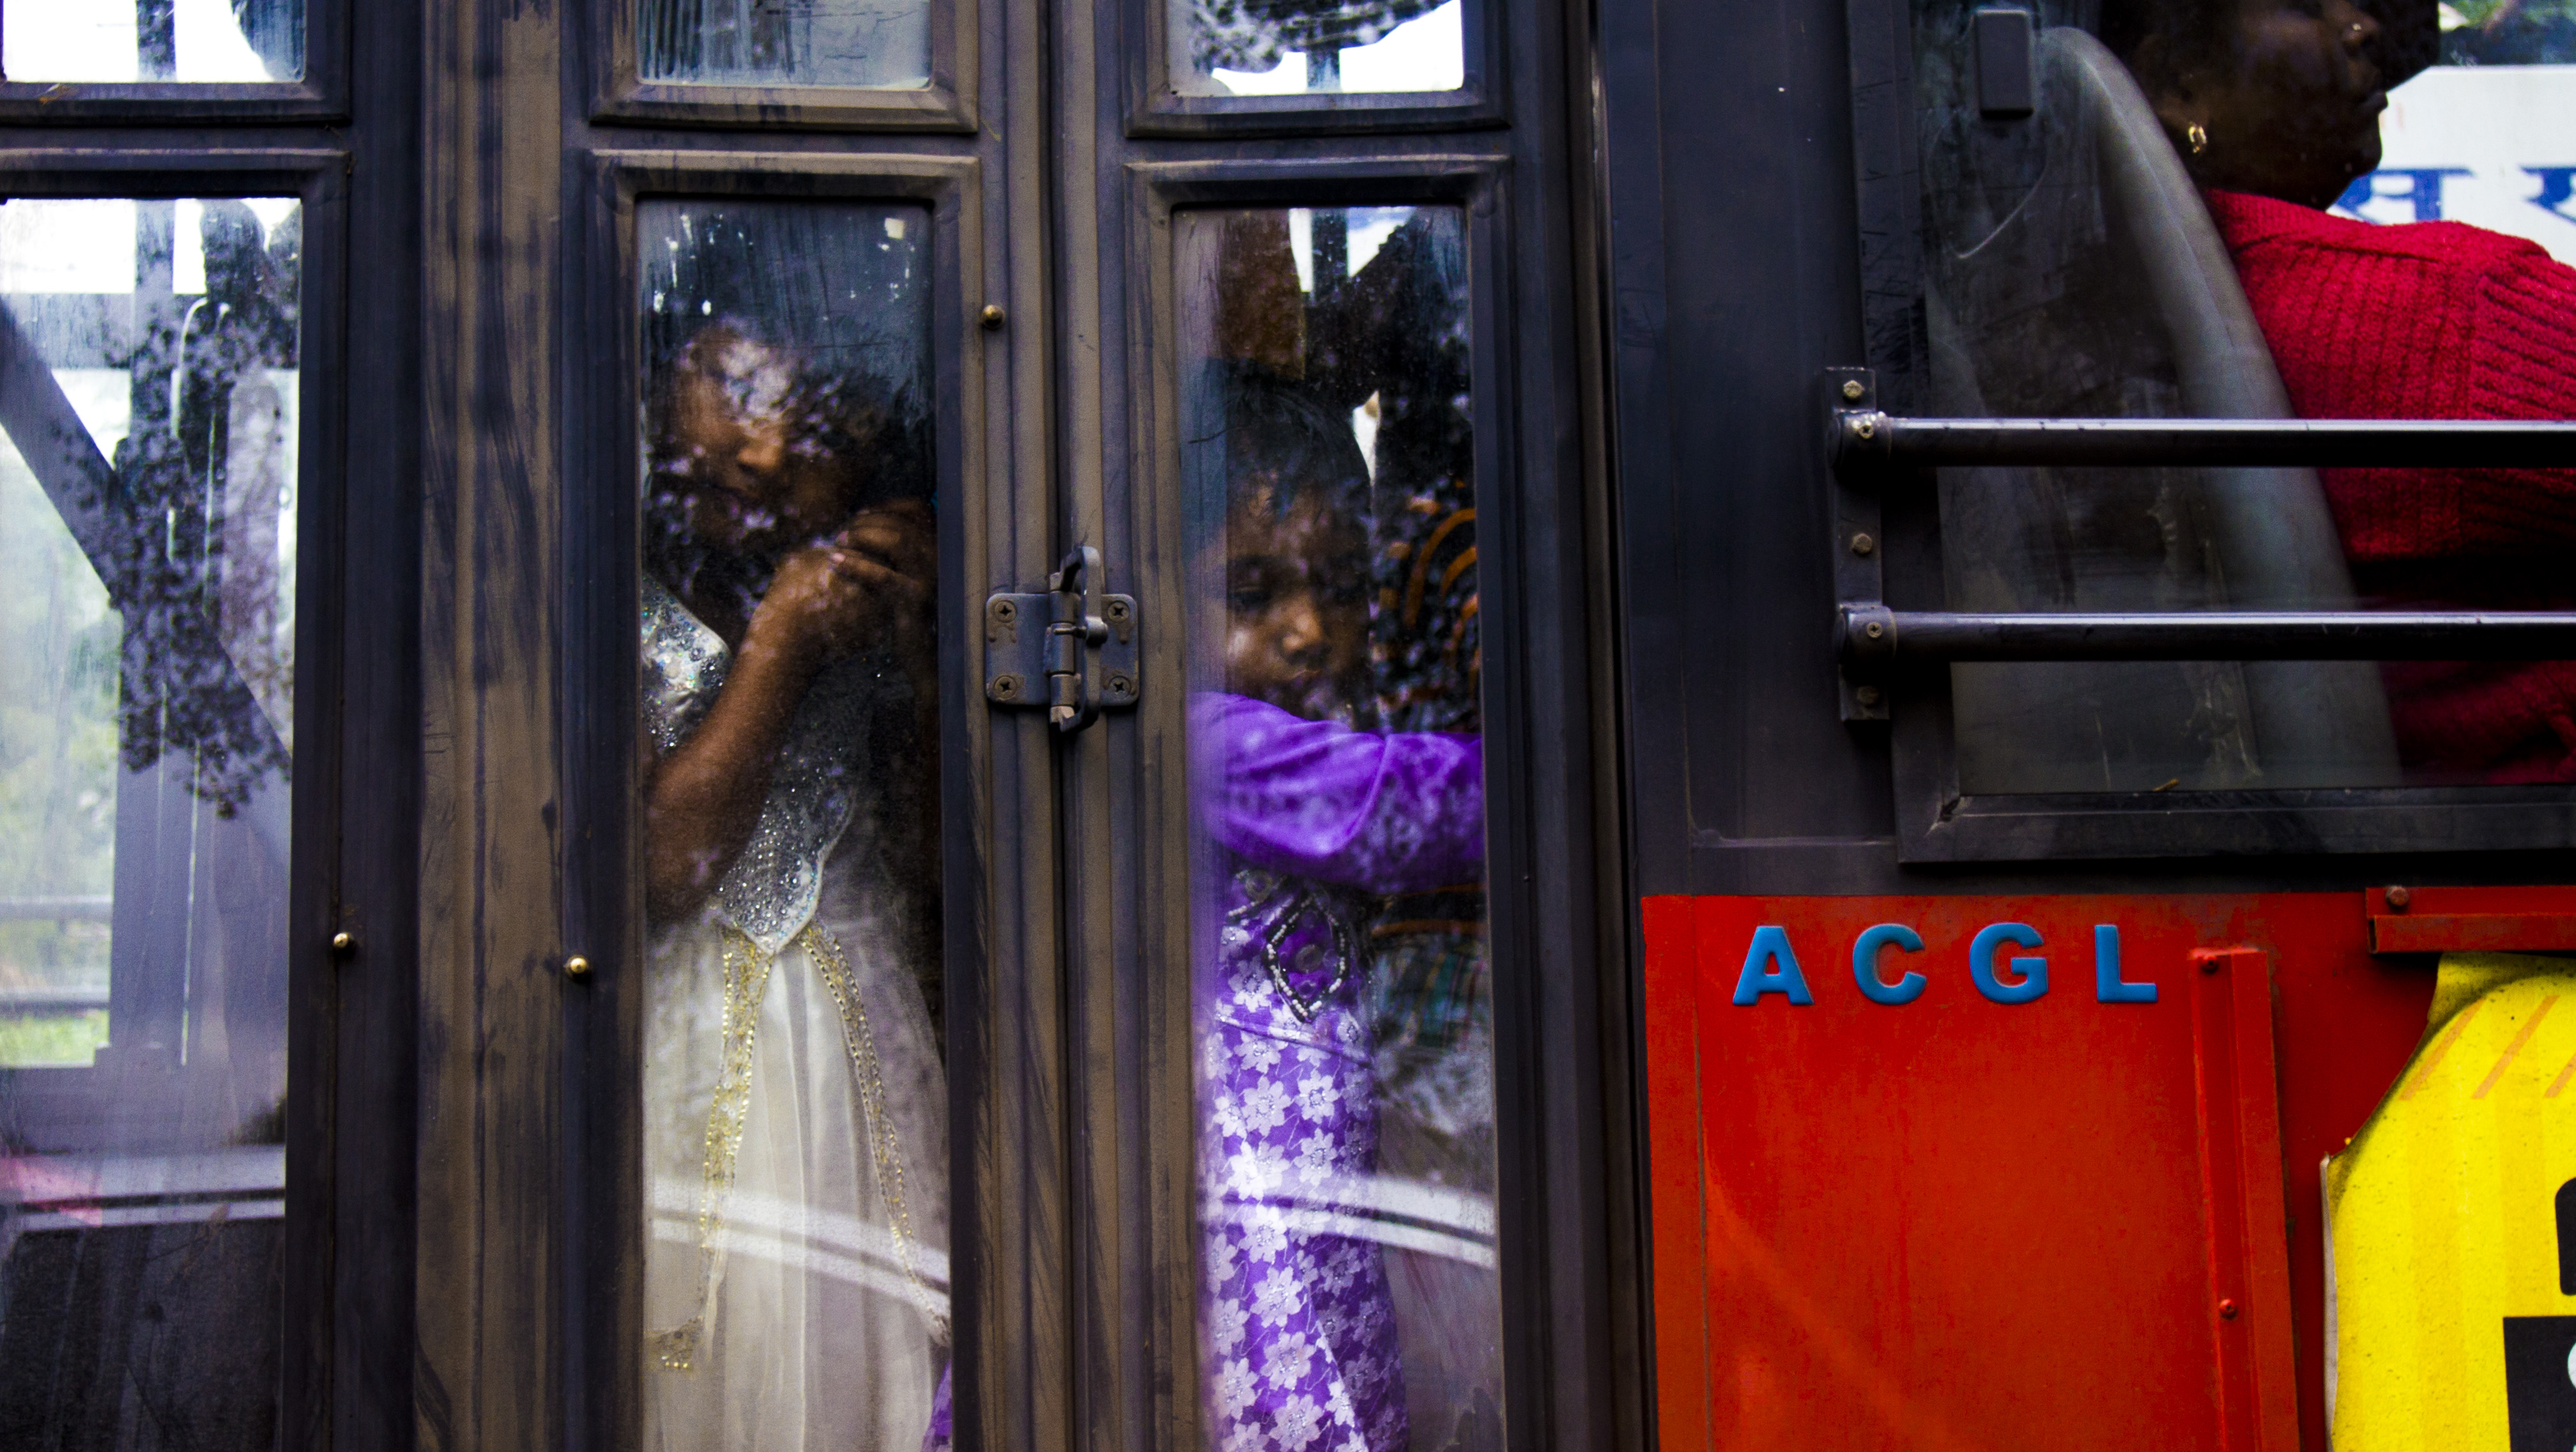
street, window, transport, young, color, child, shopping, public transport, bus, kids, streets, creativecommons, children, ngc, india, pune, poor, display window